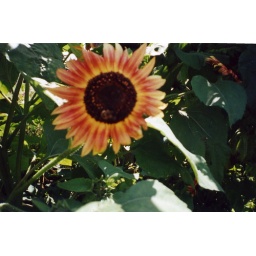
A sunflower with petals in different tones of orange in 2000